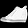
Label: Sneaker